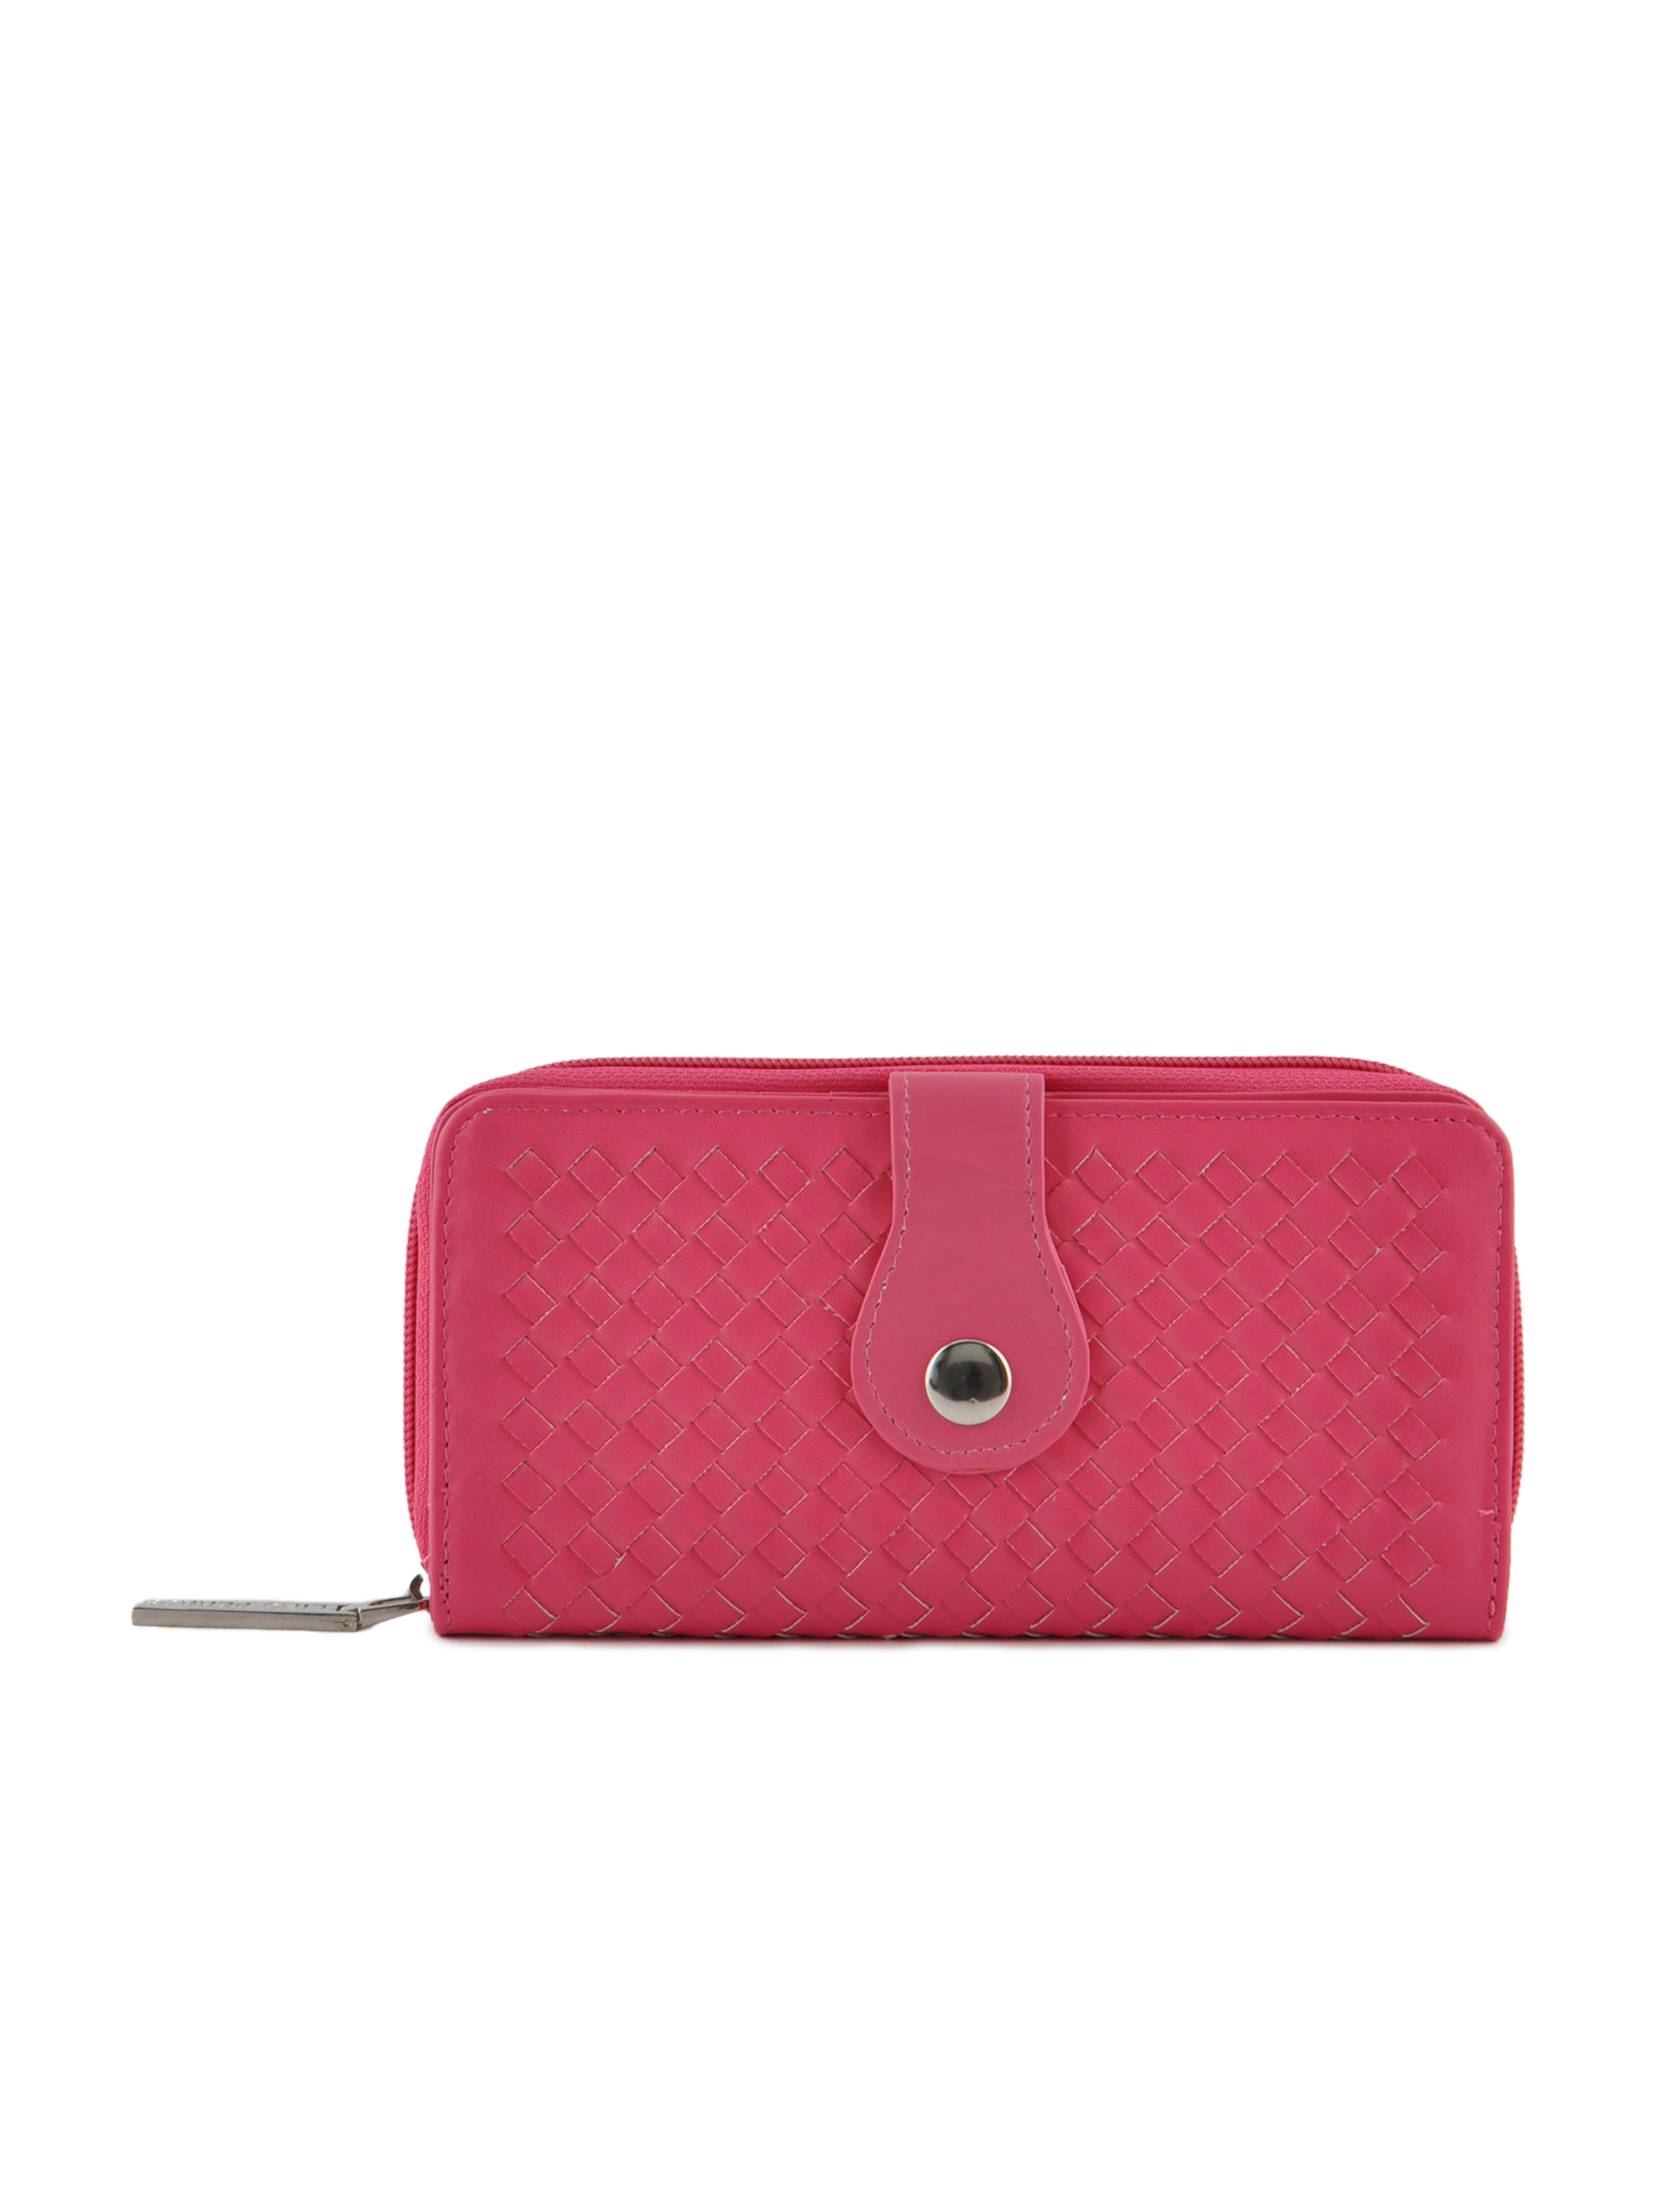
Lino Perros Women Button Flap Pink Wallet
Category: Accessories / Wallets / Wallets
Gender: Women
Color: Pink
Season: Winter 2015
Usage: Casual